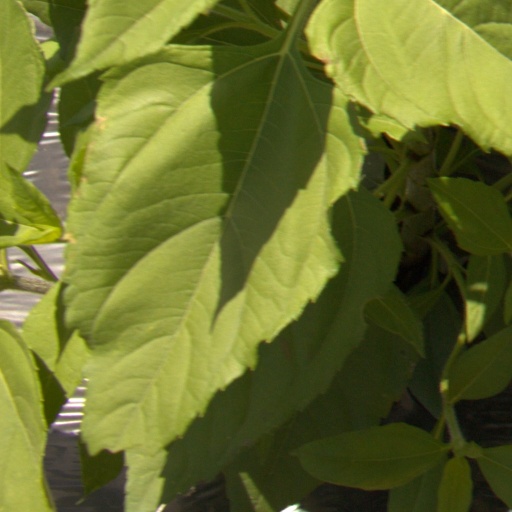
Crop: Jerusalem artichoke